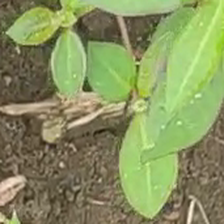
Weed species: Moti_dudhi(Euphorbia_geneculata_L)